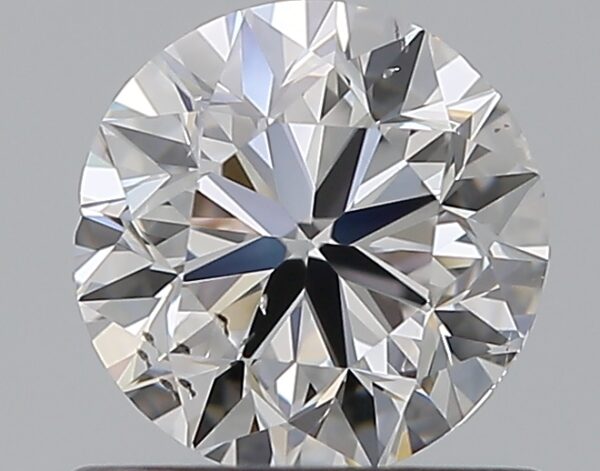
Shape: round
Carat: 0.7
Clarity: SI1
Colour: D
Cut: VG
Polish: EX
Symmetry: GD
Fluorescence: N
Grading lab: GIA
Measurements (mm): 5.5 x 5.59 x 3.56